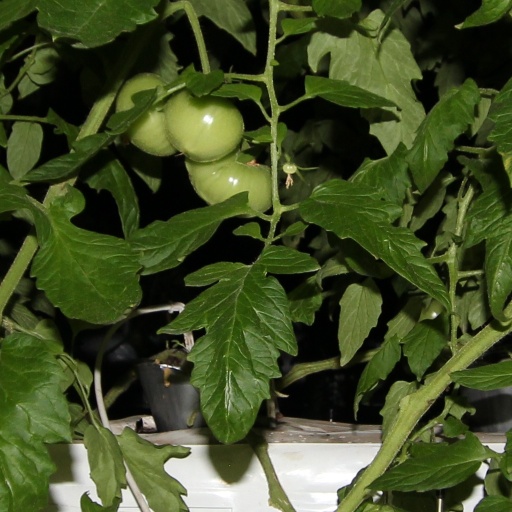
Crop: tomato